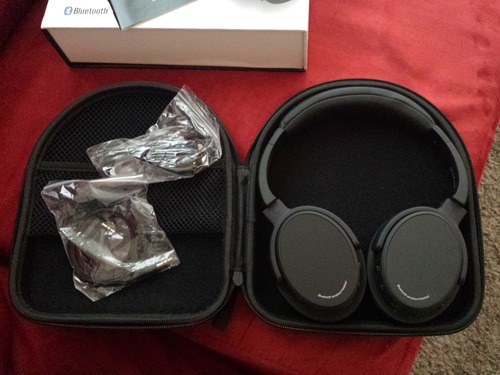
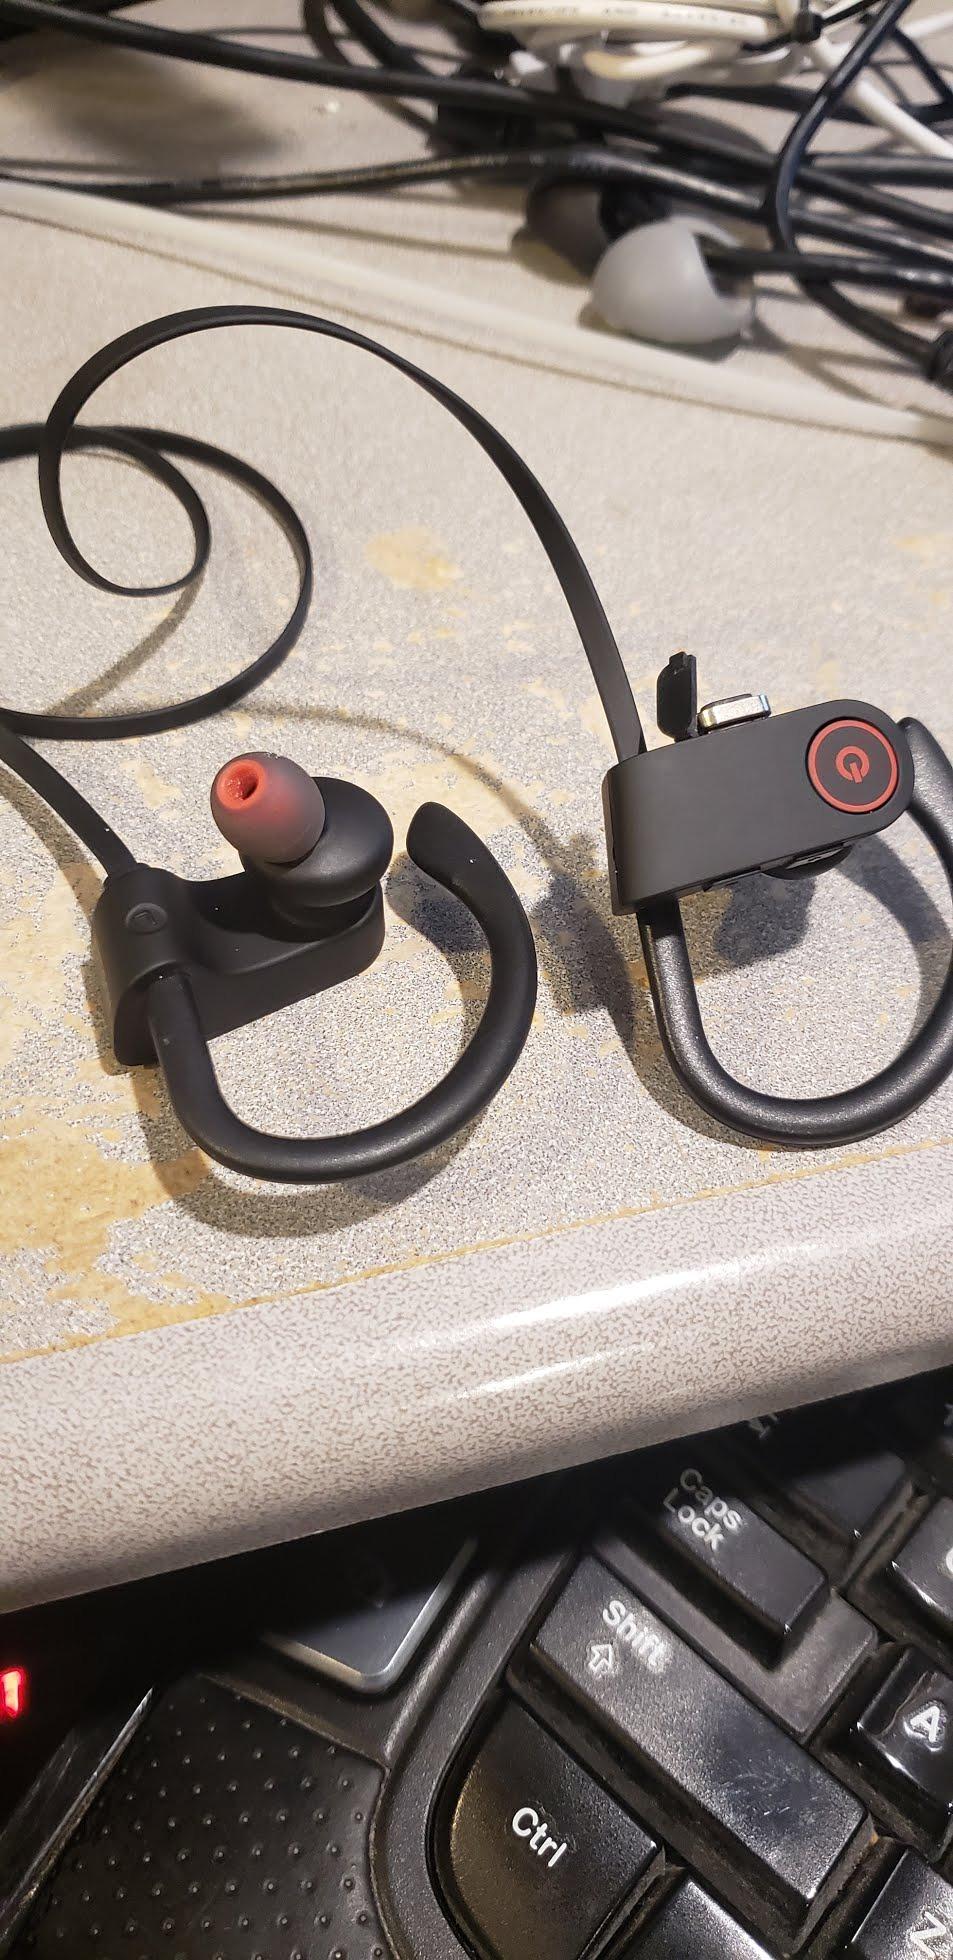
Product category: headphones
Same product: no